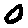
Label: 0